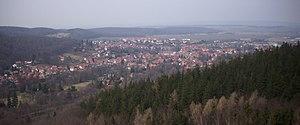
Ilsenburg est une petite ville allemande située au pied nord du massif de Harz, appartenant à l'arrondissement de Harz dans le land de Saxe-Anhalt. C'est une station climatique reconnue par l'État.